Grooverider: Slot Car Thunder

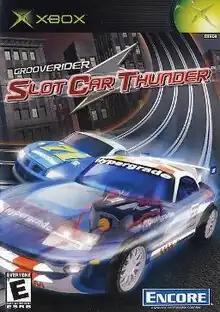
Xbox cover art

Grooverider: Slot Car Thunder (known in Europe as Grooverider: Slot Car Racing) is a racing video game released in 2003, developed by British studio King of the Jungle. It features a selection of over 40 fictional slot cars and 5 locations set in a virtual house. The gameplay features changing lanes to avoid obstacles or overtake, 3 performance levels of cars and power-ups.